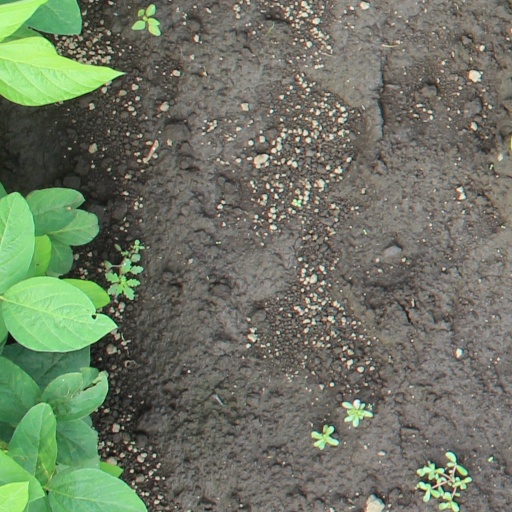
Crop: soybean